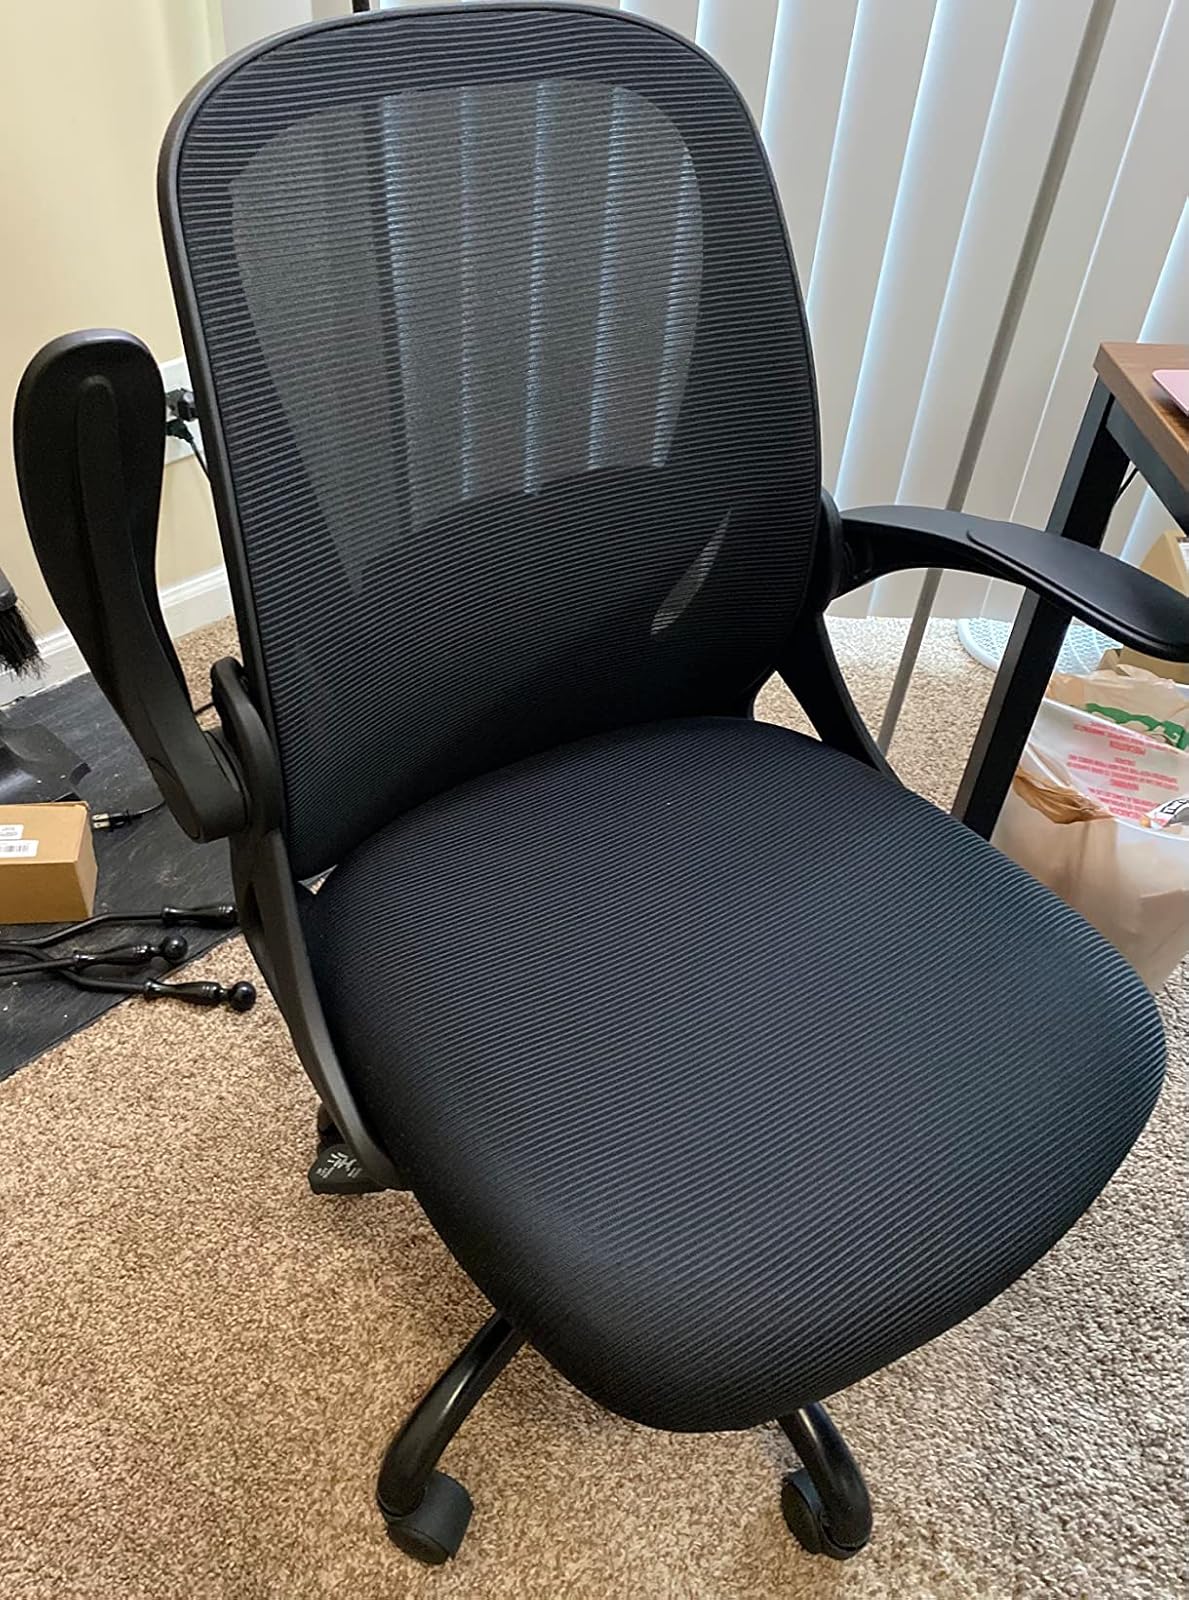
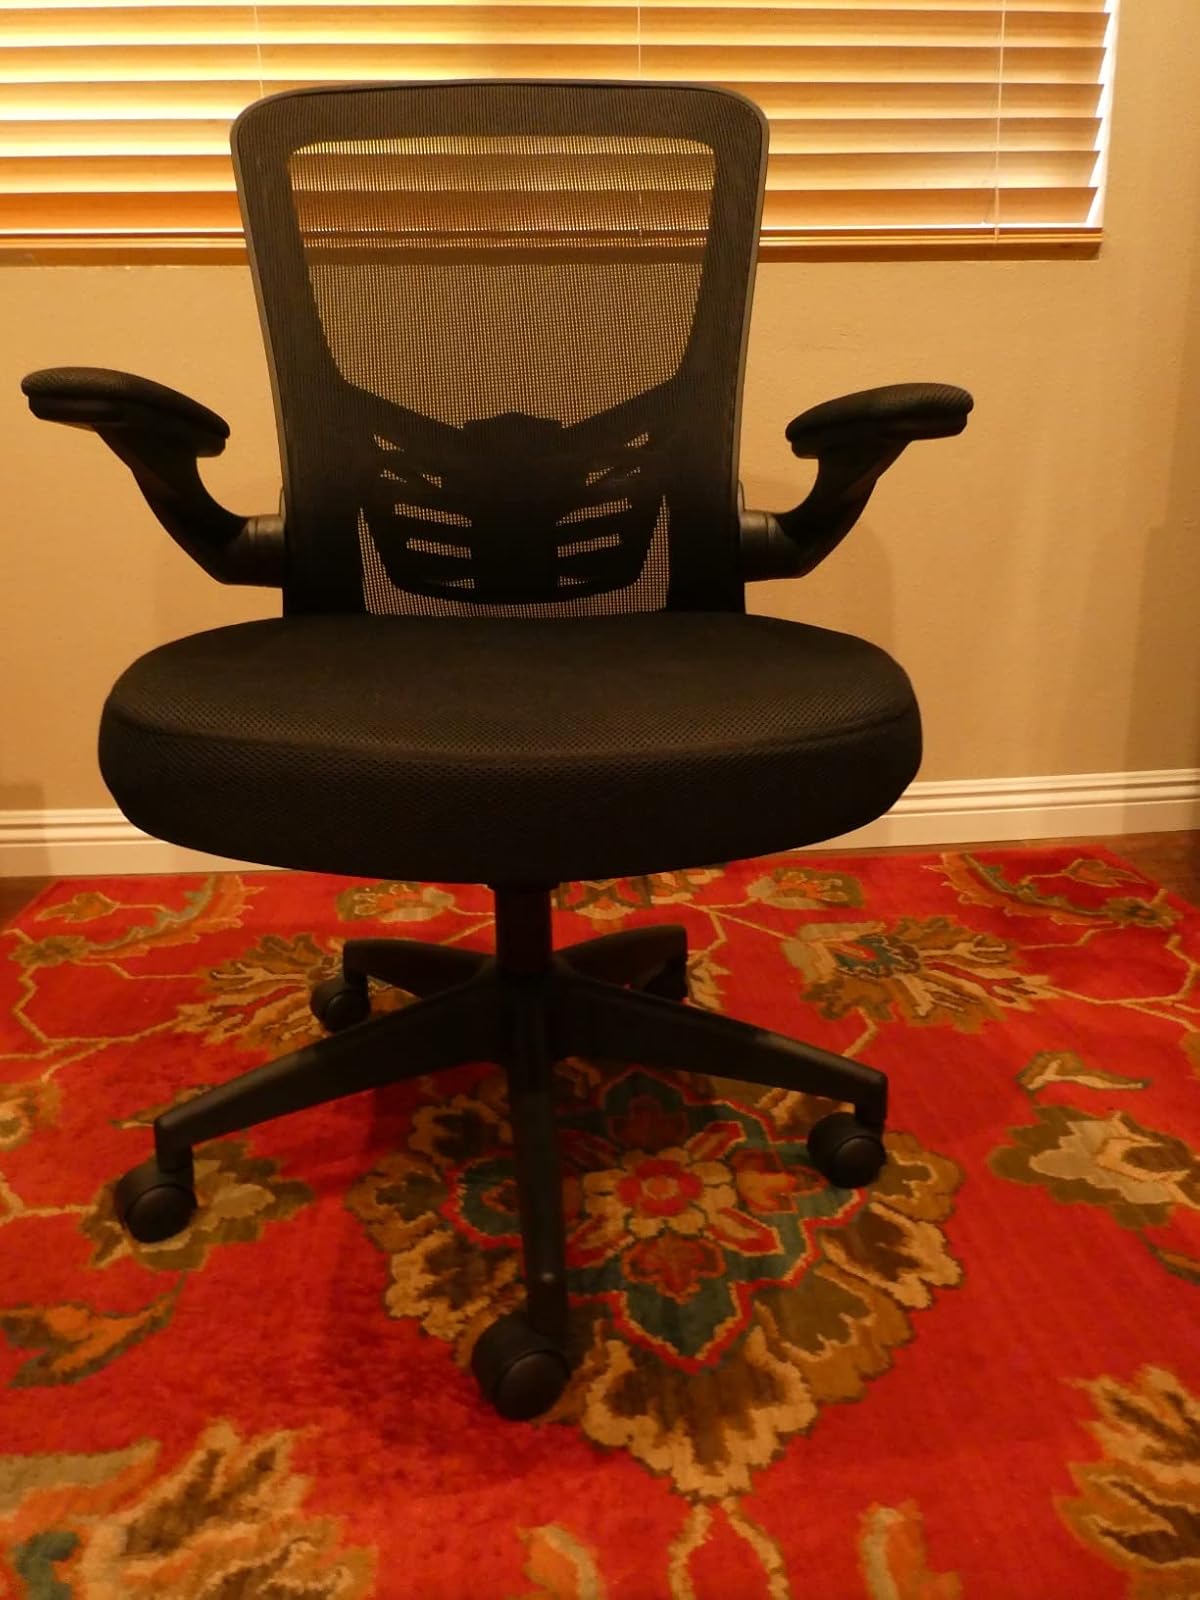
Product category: items_chair
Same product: no